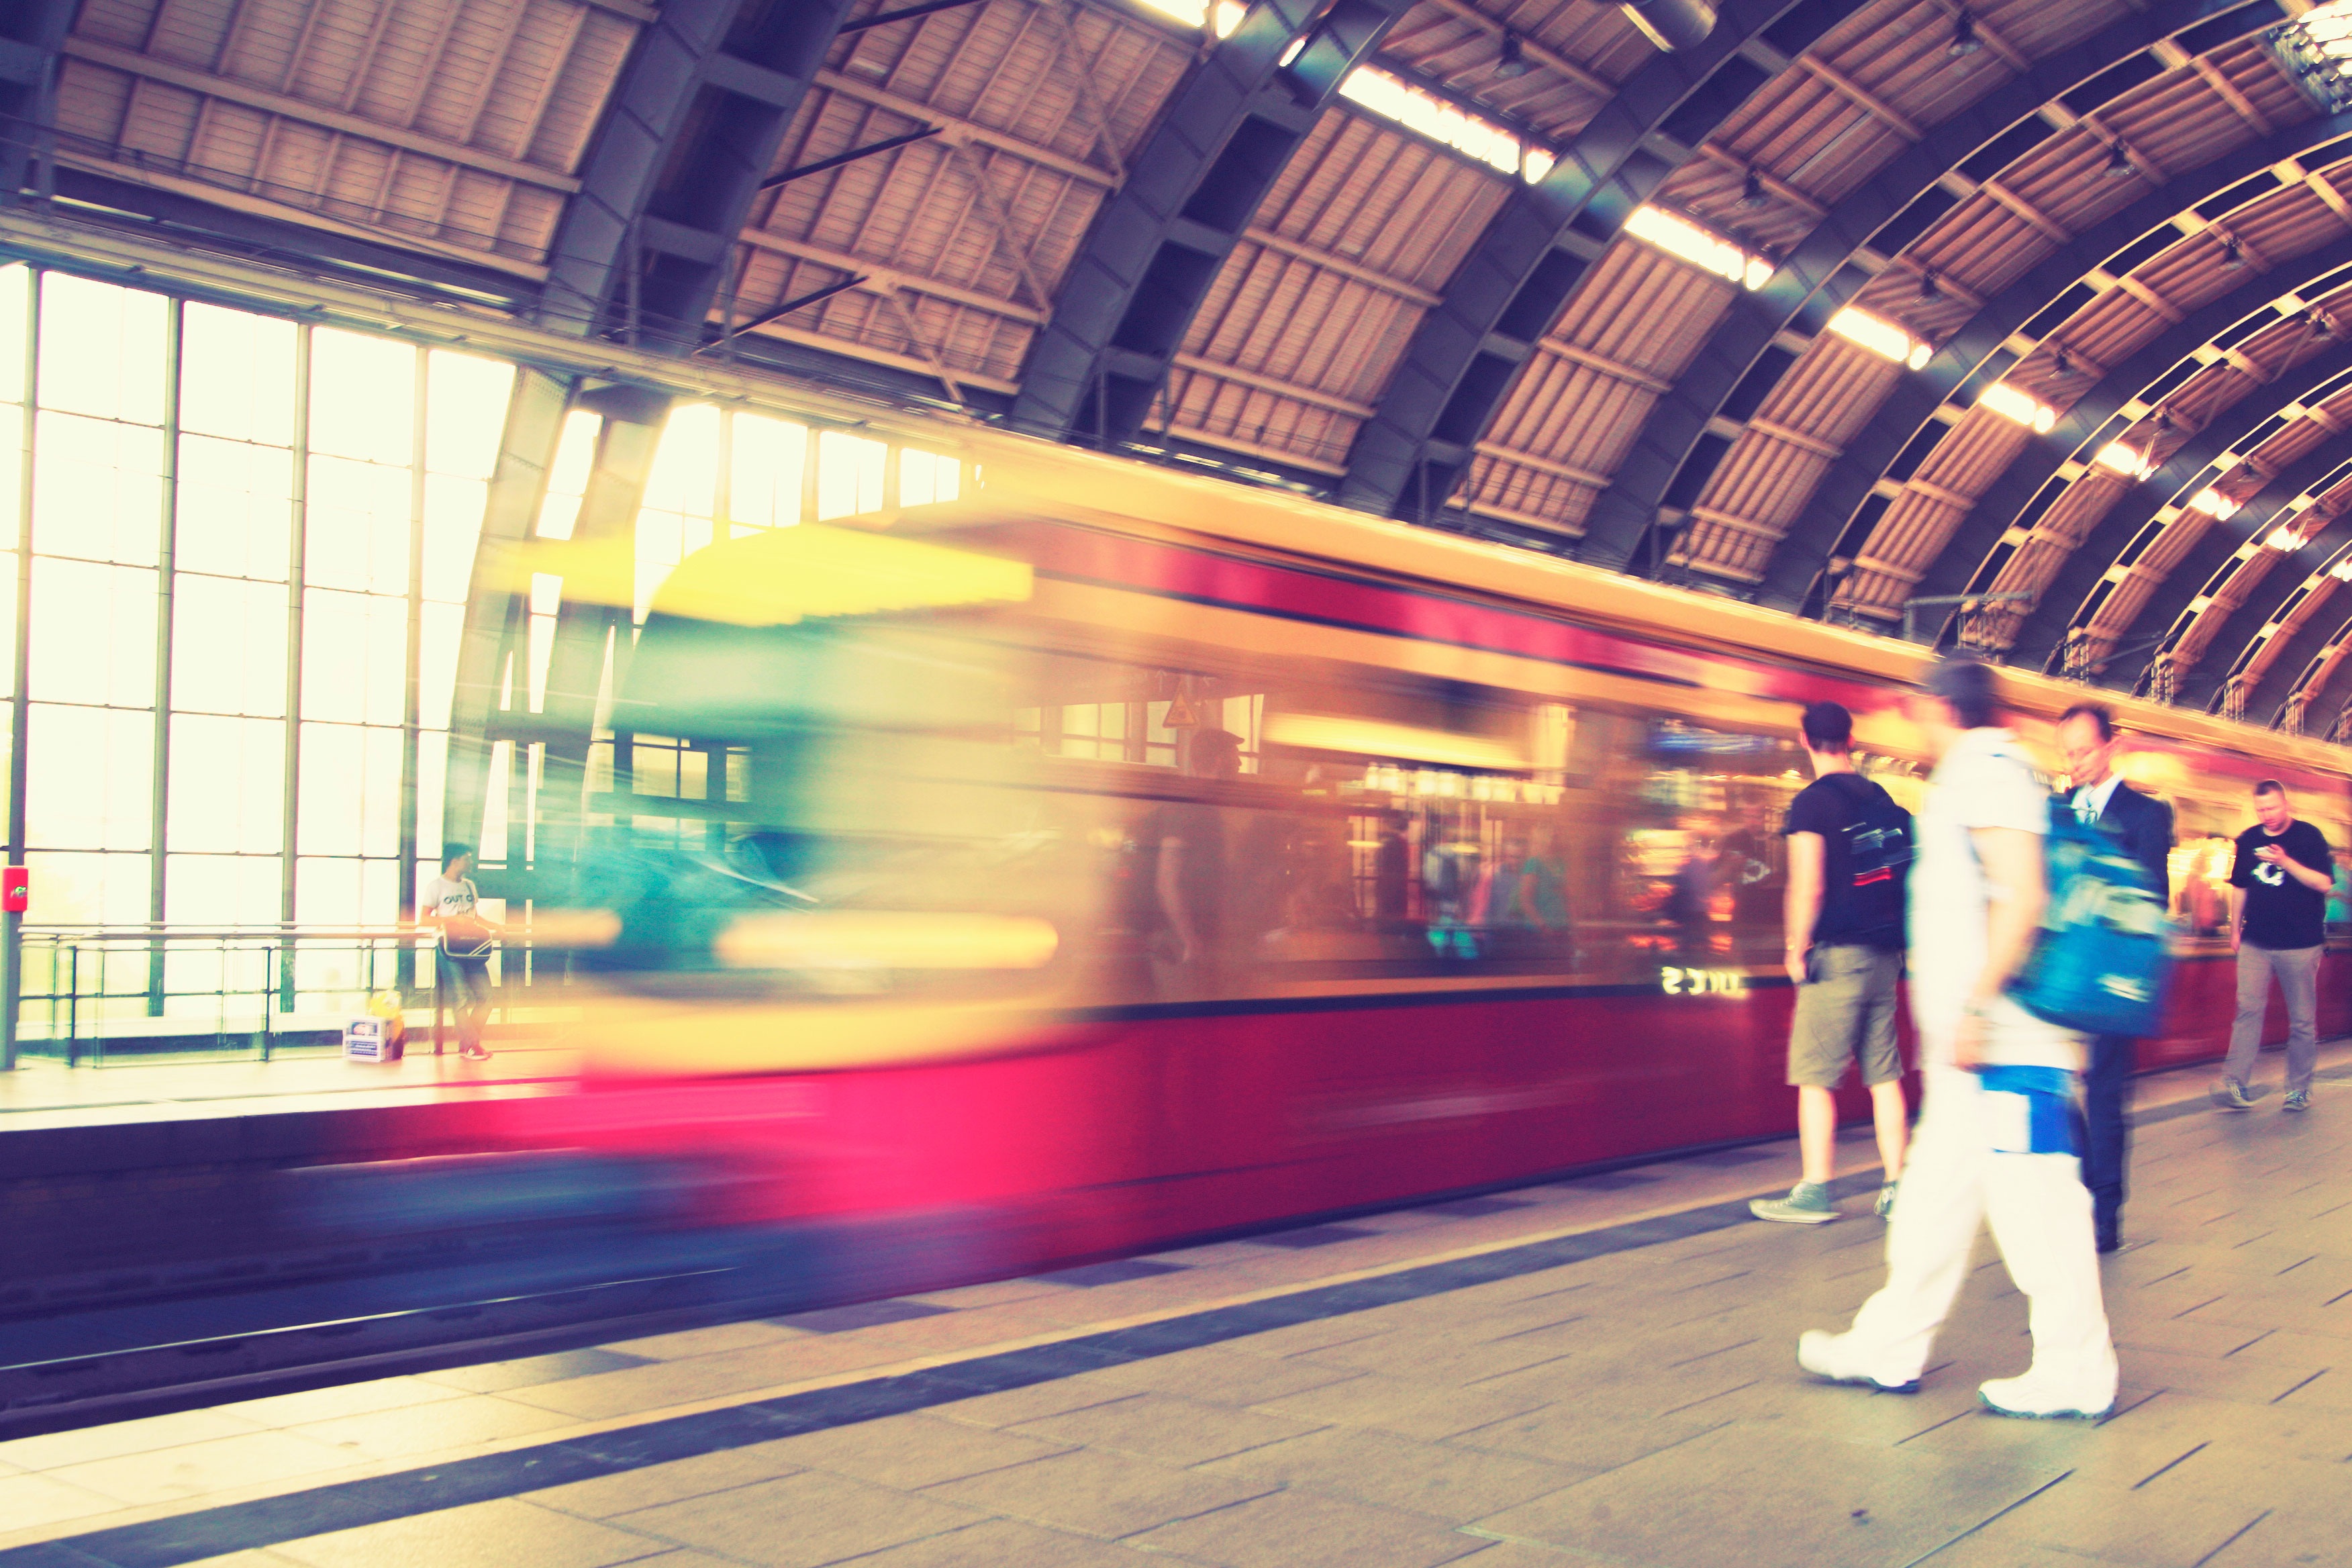
train, travel, commute, metro, transport, color, public transport, metro station, capital, berlin, spandau, train plaform, sport venue, rapid transit